Ratter (dog)

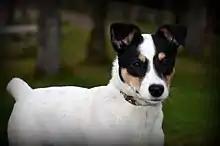
Ratting Dog in Basque country

Rat-baiting is a blood sport that involves releasing captured rats in an enclosed space with spectators betting on how long a dog, usually a terrier, takes to kill the rats. It is now illegal in most countries.